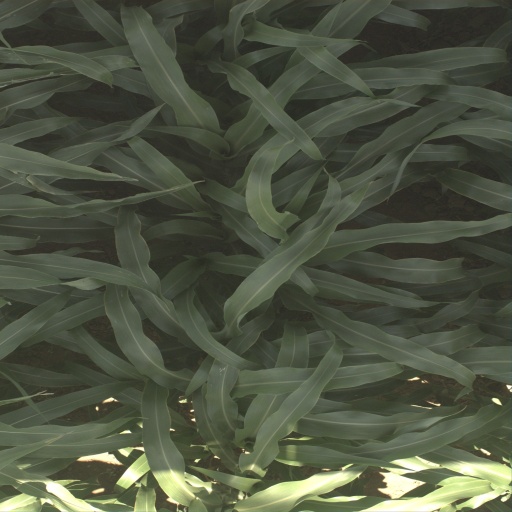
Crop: sorghum